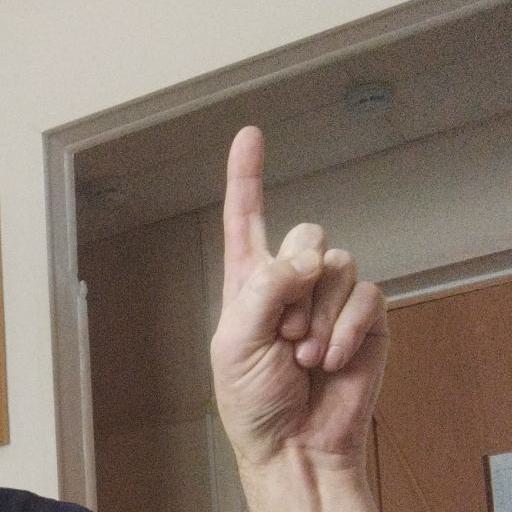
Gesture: one